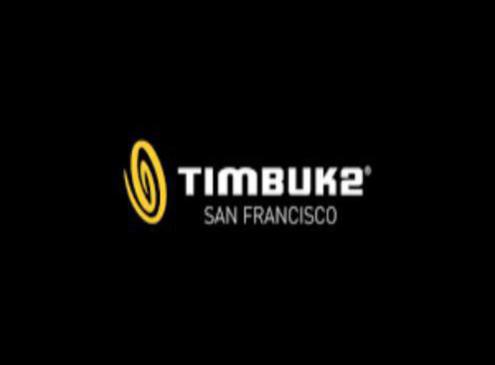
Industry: Clothes